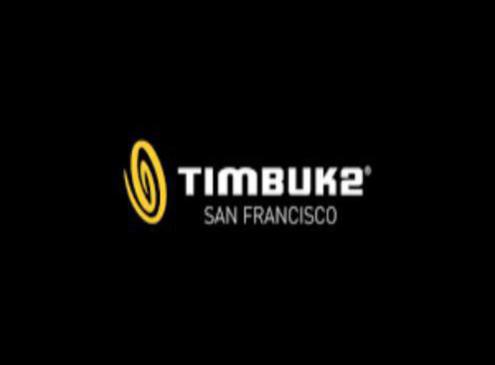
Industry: Clothes